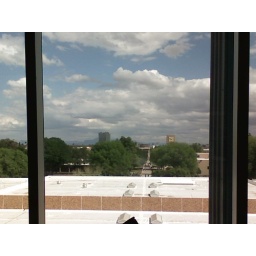
Im at MCC library watching these amazing clouds float by